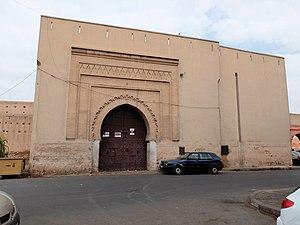
Bab Doukkala est une porte fortifiée située à Marrakech. Elle est située au nord-ouest de la médina et fait partie des portes majeures de la vieille ville. Elle compte également parmi les plus anciennes, puisque son existence est attestée depuis l'époque almoravide. Par extension, Bab Doukkala est également le nom du quartier voisin de la porte, quartier dont l'axe principal et la mosquée principale portent le même nom.
Les portes de la médina de Marrakech ont été établies pour la plupart dès la construction des remparts de la ville à l'époque almoravide, mais la plupart ont été remaniées par la suite. D'autres portes ont également été ajoutées lorsque les Almohades ont créé la Kasbah, qui a elle-même été agrandie et reaménagée à plusieurs reprises depuis.